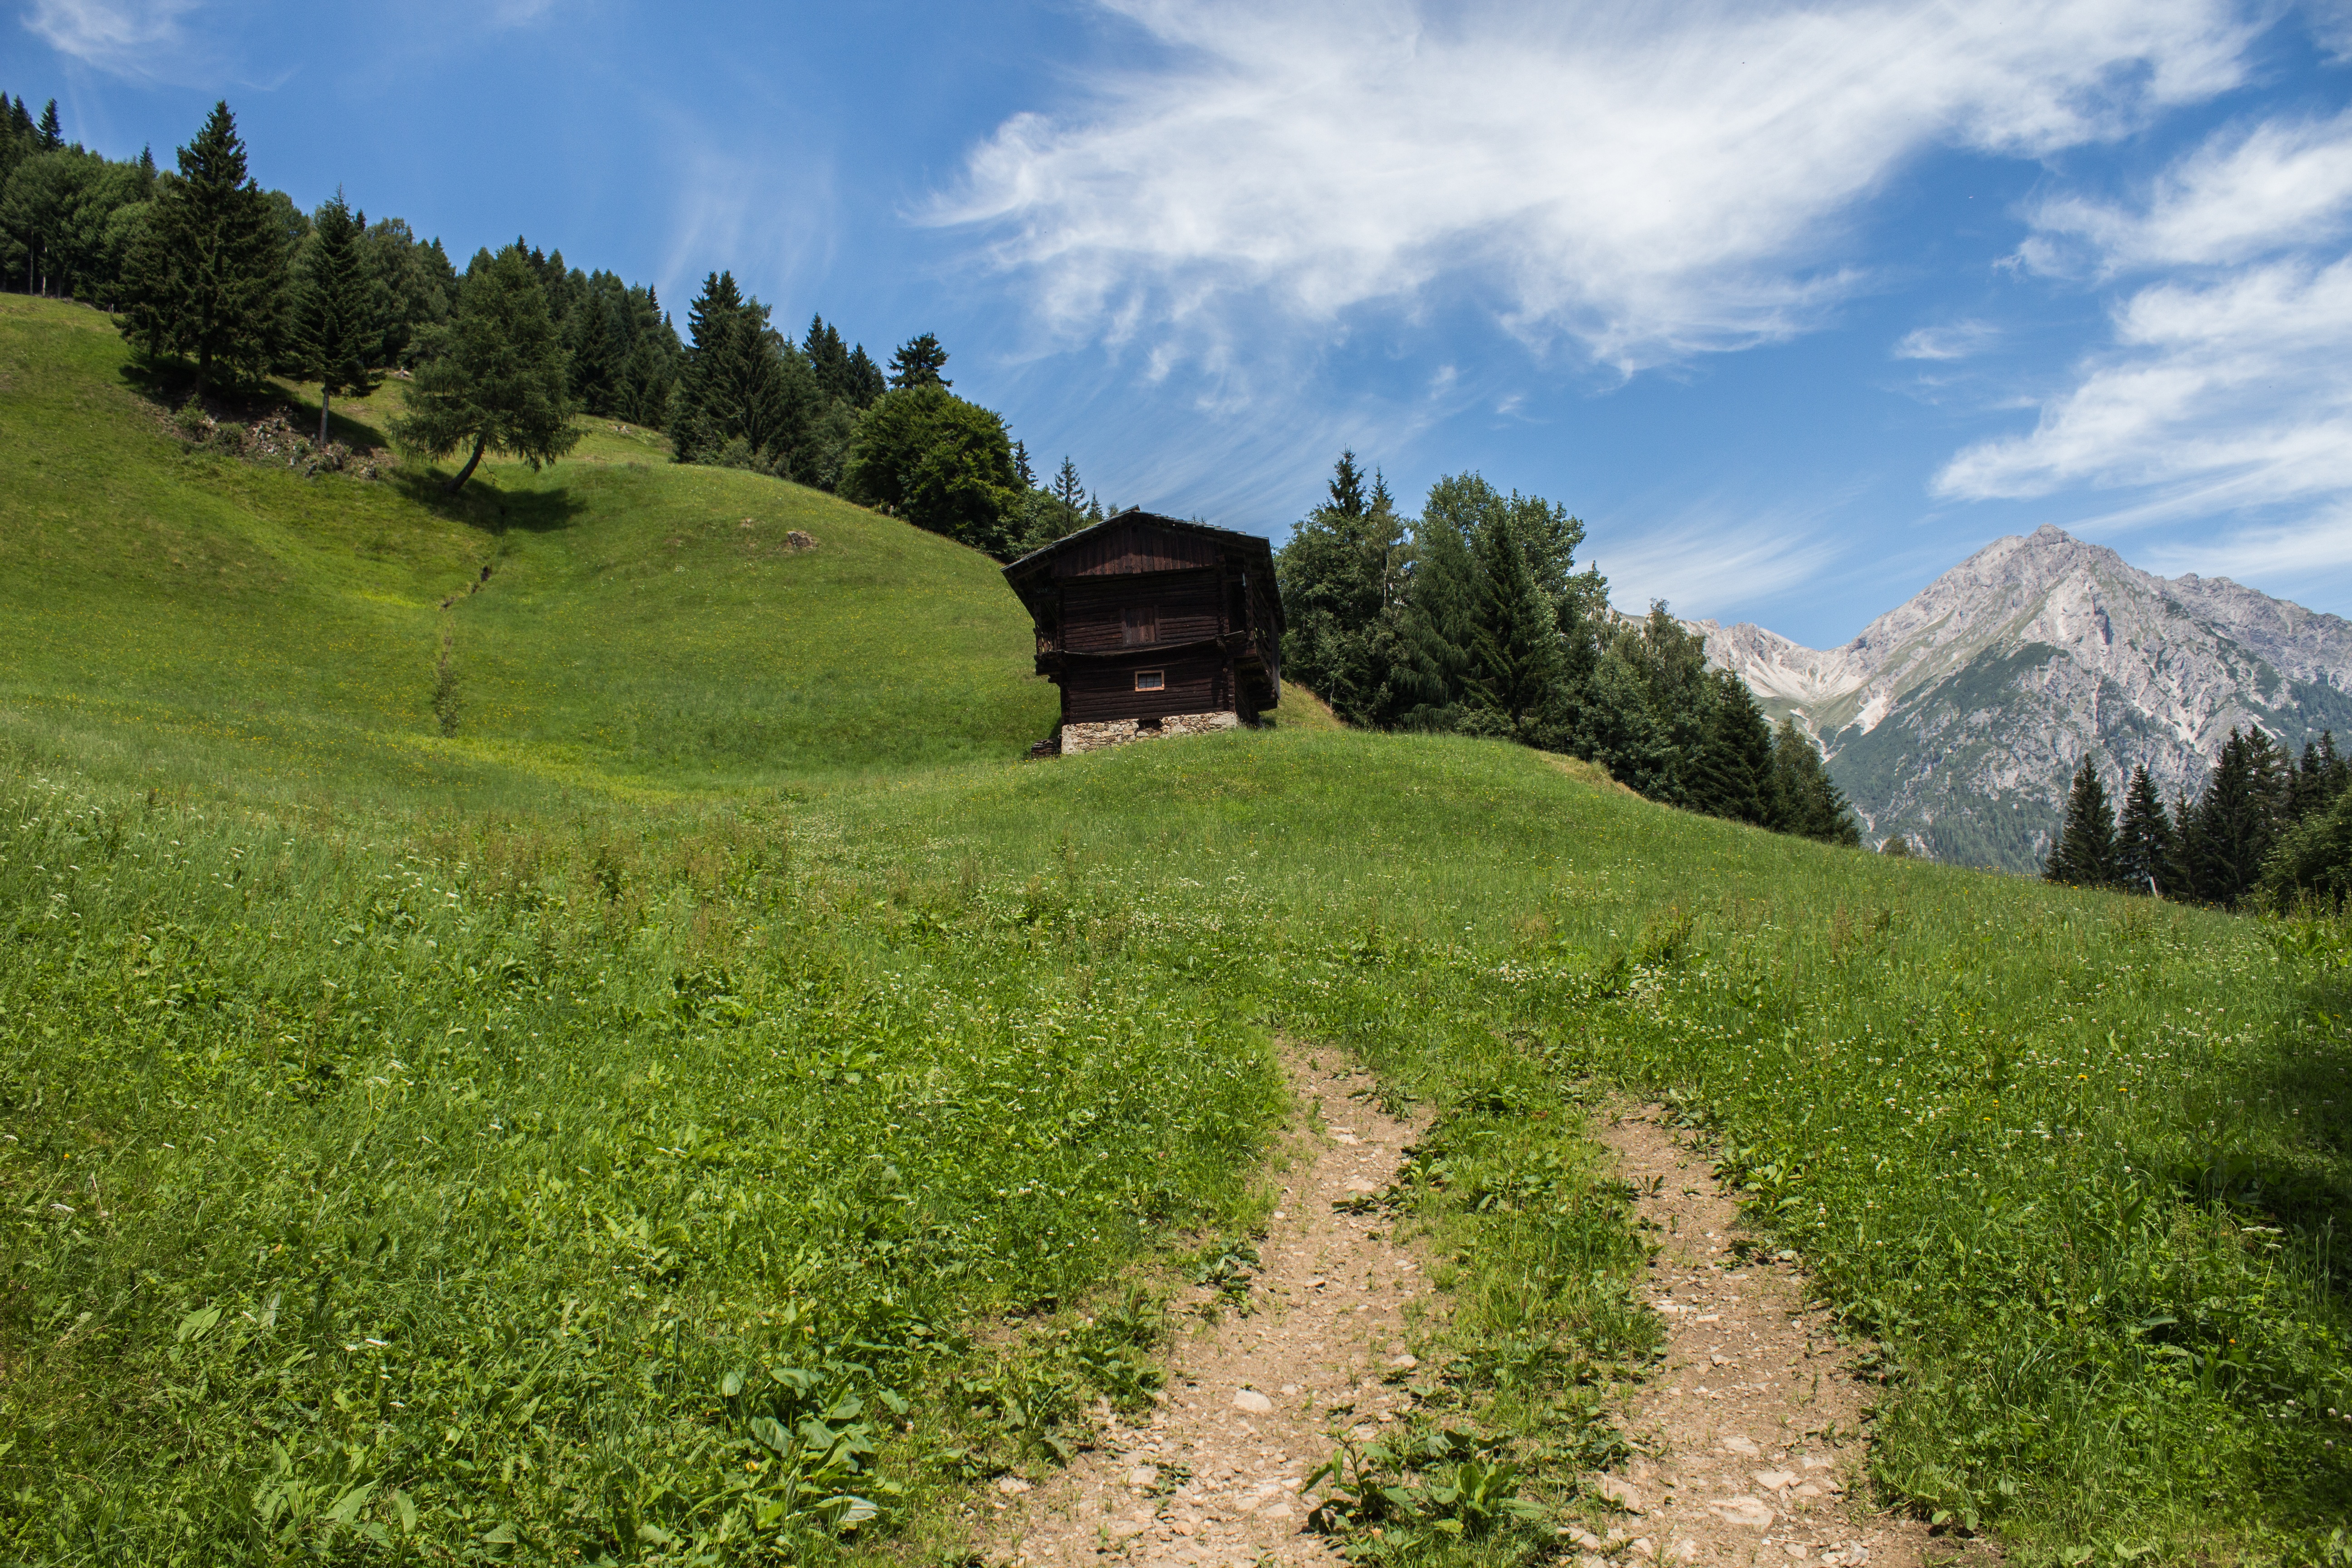
landscape, nature, forest, grass, mountain, sky, wood, trail, field, meadow, hill, barn, valley, mountain range, rustic, summer, hut, idyllic, rural, green, pasture, livestock, alpine, blue, rest, agriculture, lane, highland, terrain, ridge, austria, trees, fields, mountains, alps, grassland, plateau, beautiful, log cabin, idyll, away, rural area, alpine hut, mountain hut, mountain pass, stadl, agricultural nutzweg, geographical feature, mountainous landforms